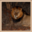
Label: lion